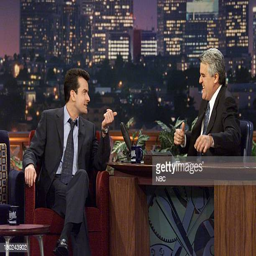
actor during an interview with comedian